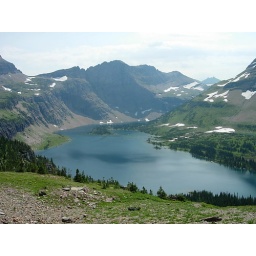
the lake was so clear we could see trout swimming in it